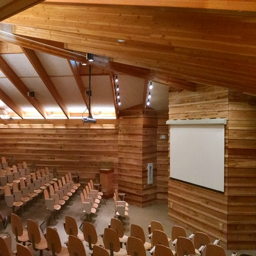
a-seat indoor auditorium is part of person